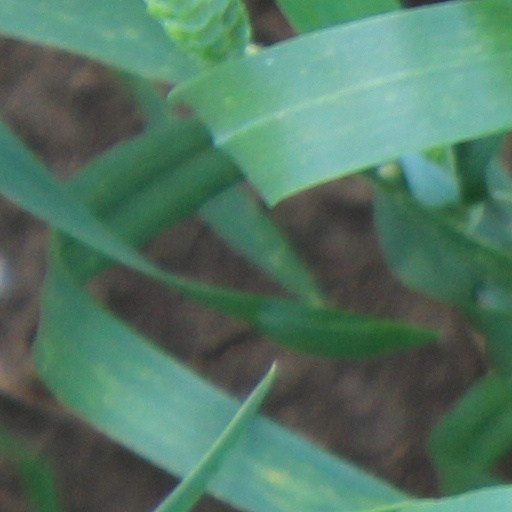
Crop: wheat